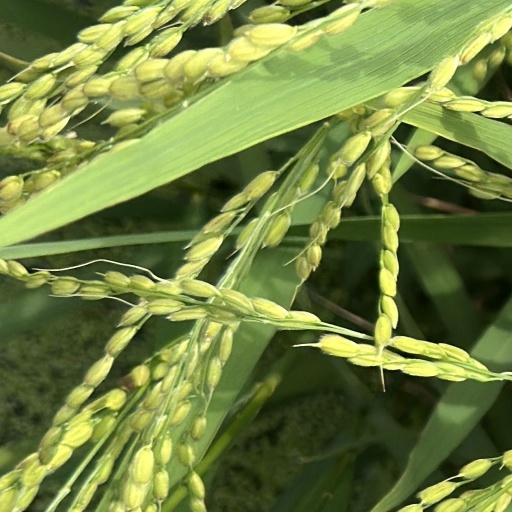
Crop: rice